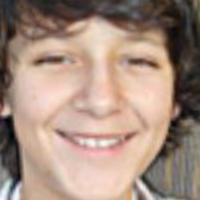
Age group: age 11-20